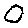
Label: 0